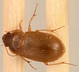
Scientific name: Amara quenseli
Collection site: Onaqui NEON (ONAQ), plot ONAQ_018